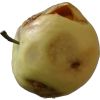
Label: Apple hit 1